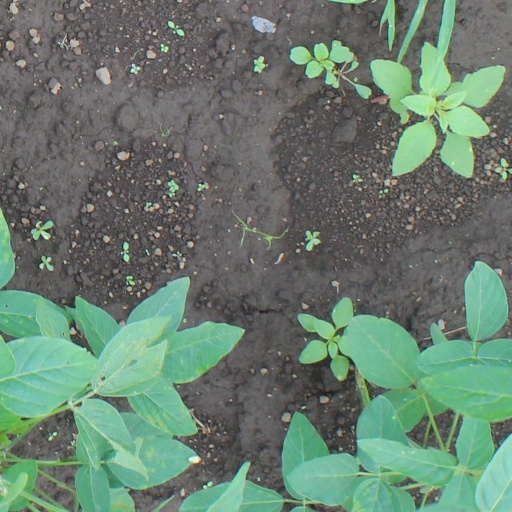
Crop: soybean